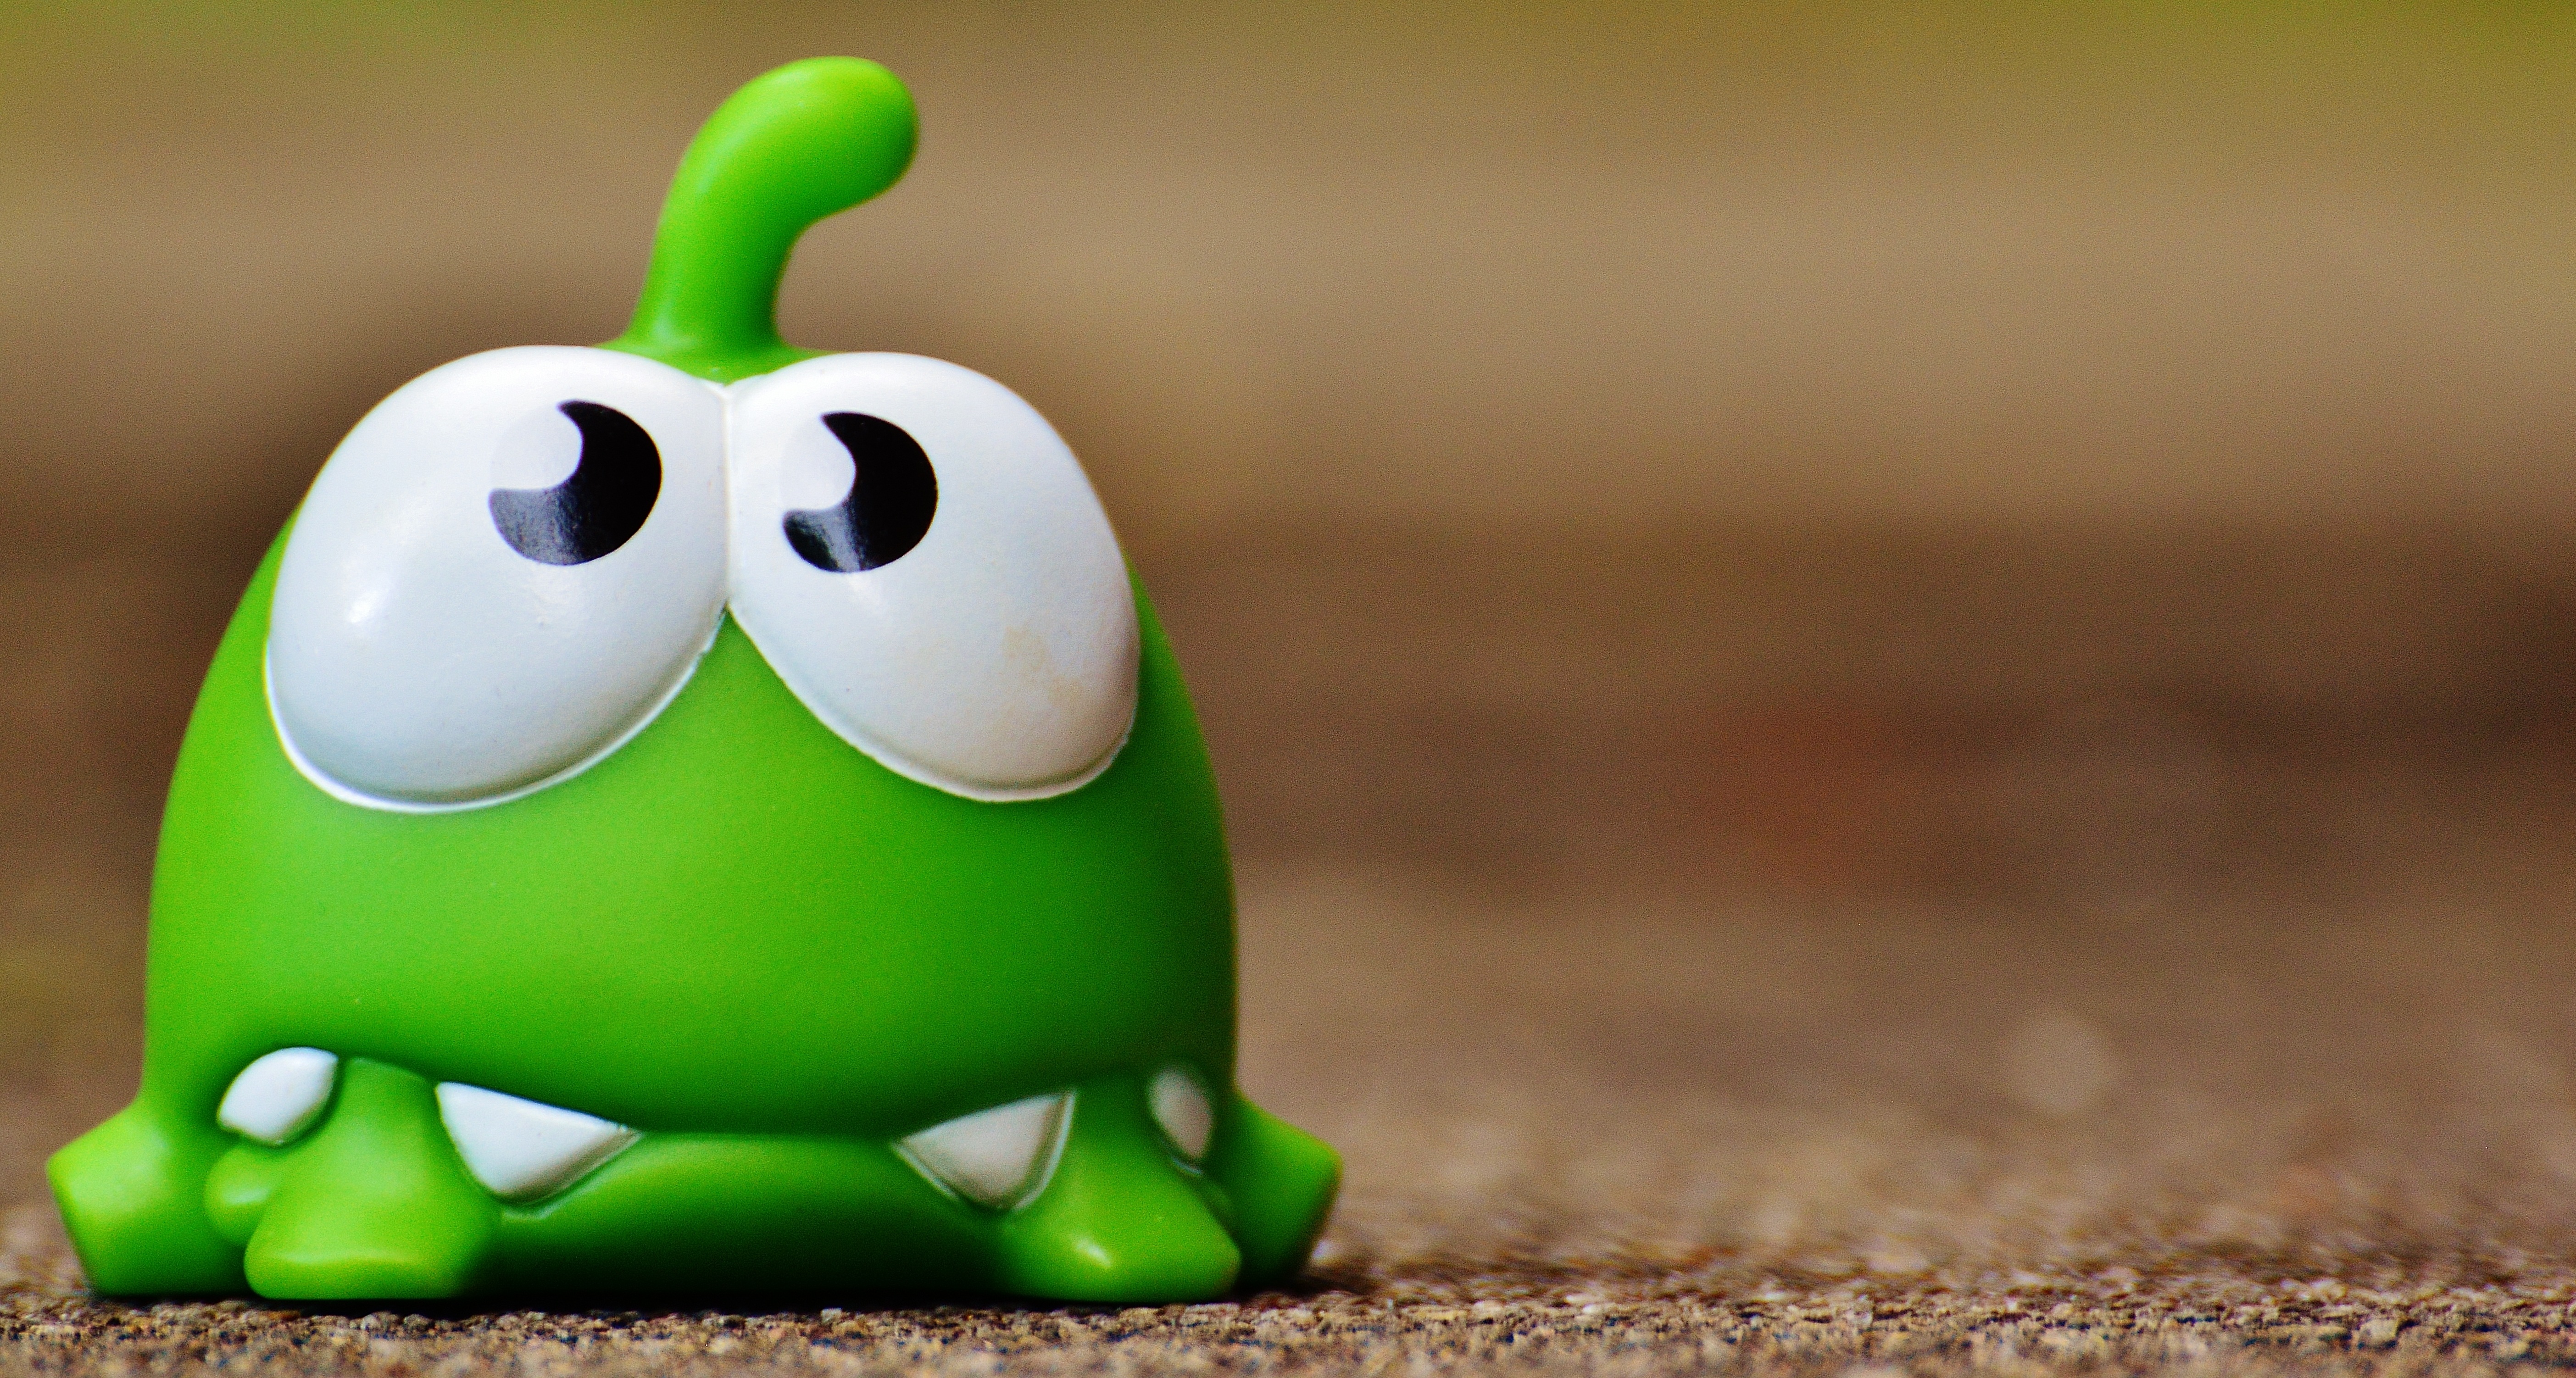
grass, cute, food, green, fig, funny, app, cut the rope, mobile game